Bullwinkle (oil platform)

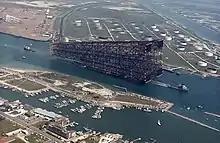
Platform being towed out to sea

Bullwinkle was a tall, pile-supported fixed steel oil platform in the Gulf of Mexico. Installed in 1988, the total weight of the platform was 77,000 tons, of which the steel jacket comprises 49,375 tons. At the time of its construction it was the third tallest freestanding structure ever builtshorter than only the CN Tower and the Ostankino Towerand the tallest in the United States, being taller than the pinnacle of the Sears Tower. Of the total height, are below the waterline. It is located in Green Canyon Block 65, approximately southwest of New Orleans. Bullwinkle currently is operated by Talos Energy, LLC. The total field development construction cost was according to some sources.